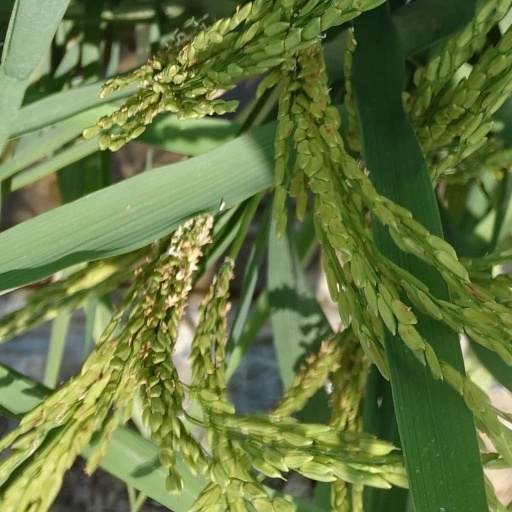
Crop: rice